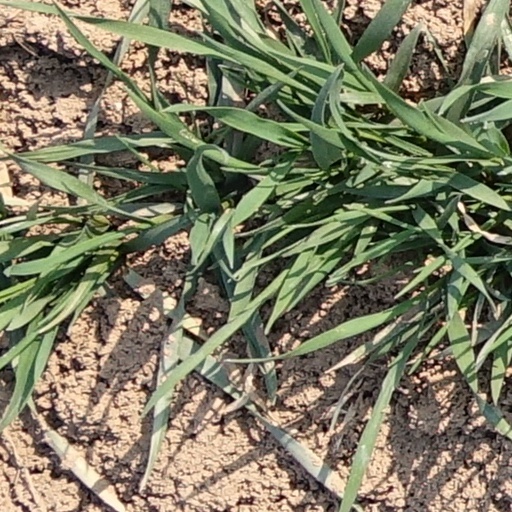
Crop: wheat